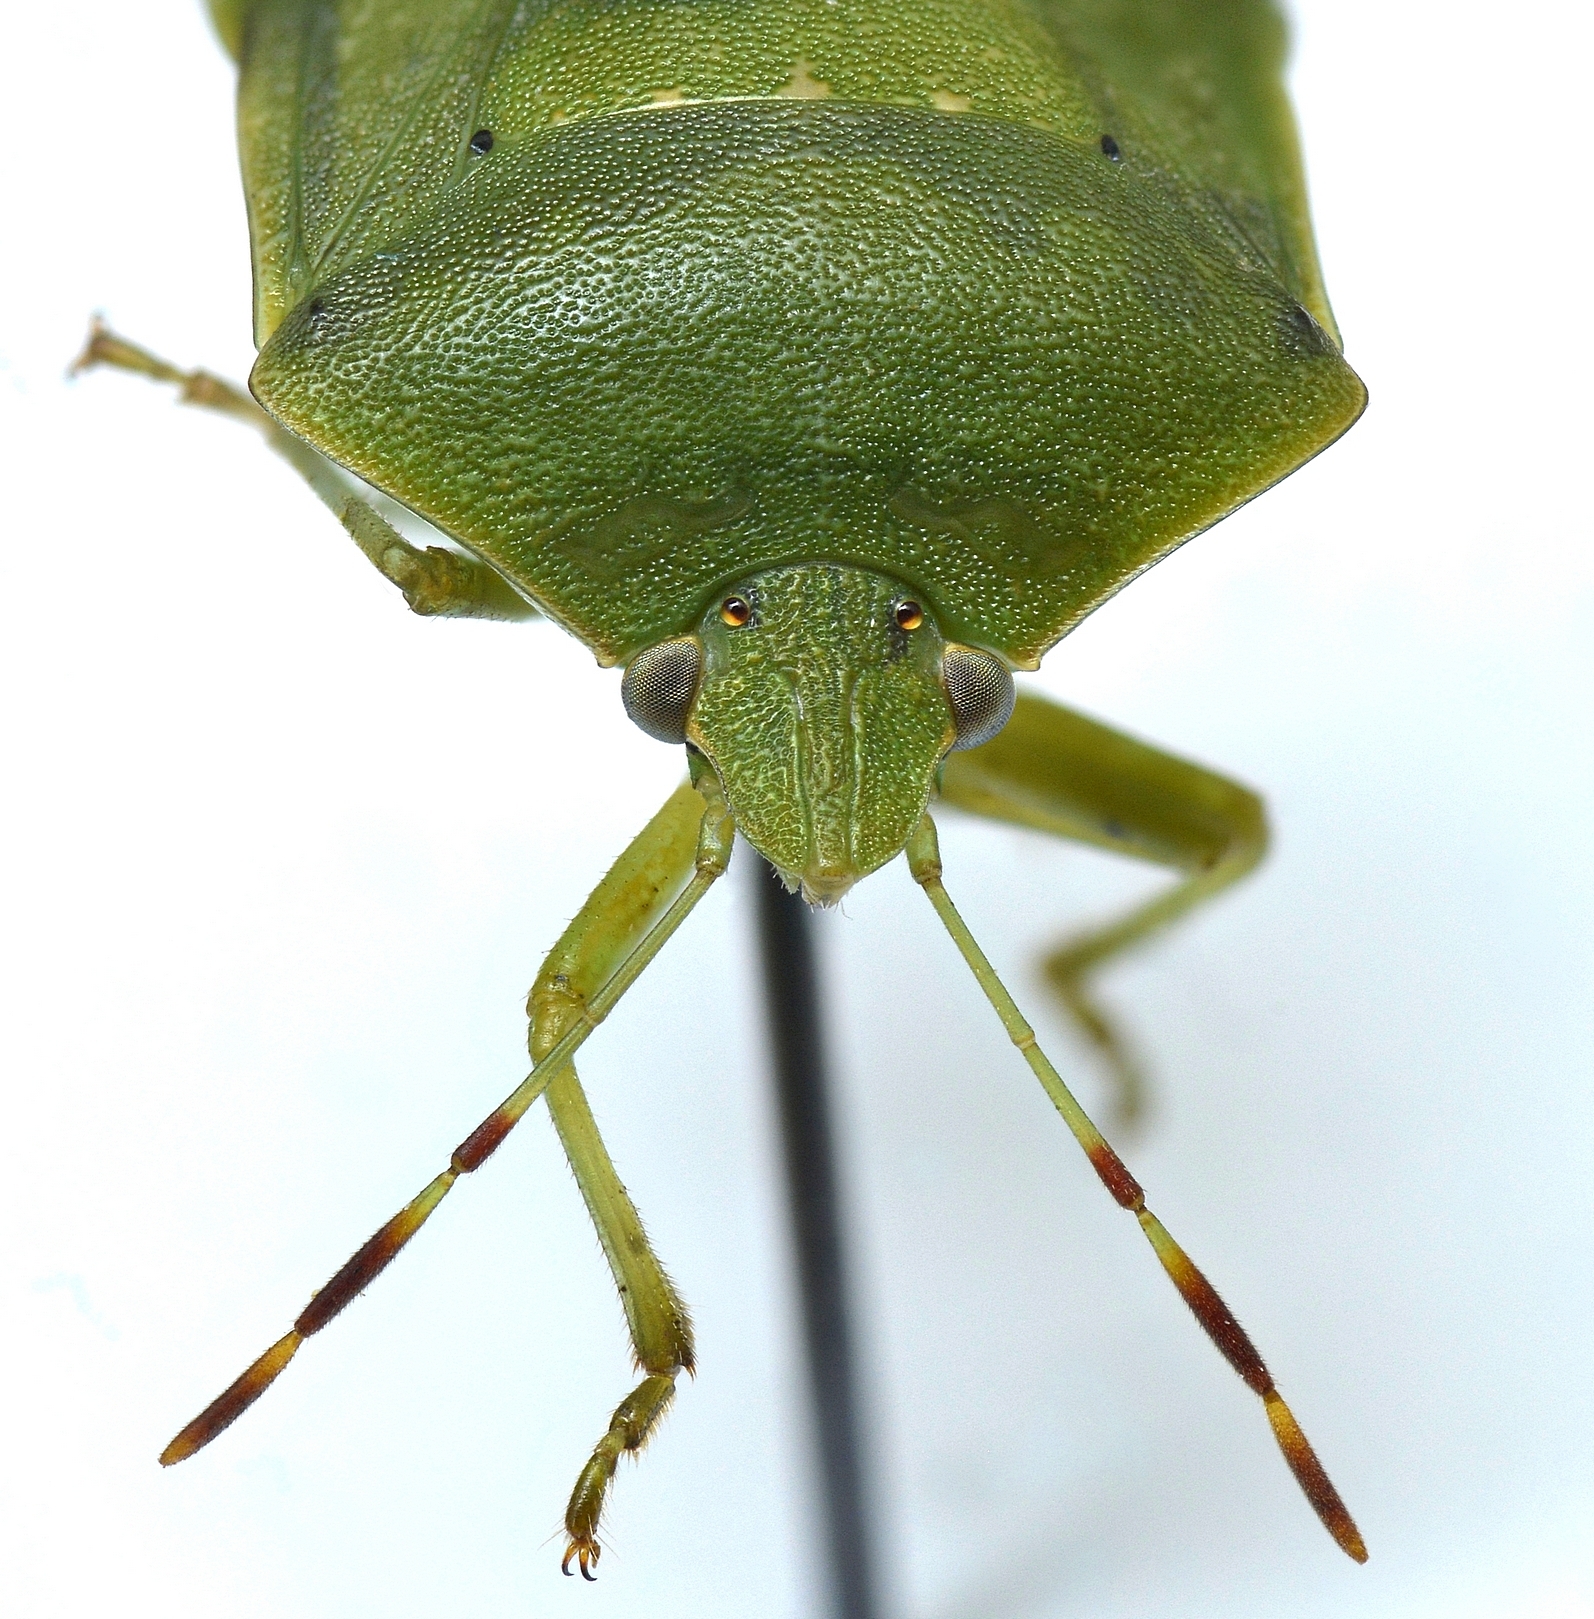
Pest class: stink_bug